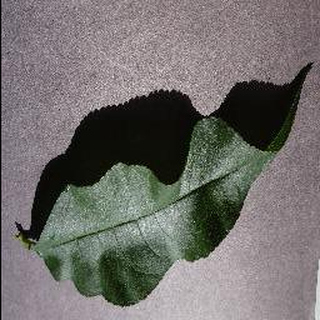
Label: healthy_peach